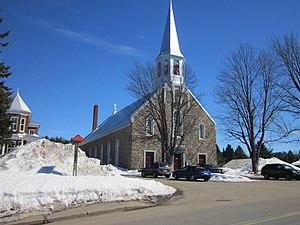
Église Saint-Élie à Saint-Élie-de-Caxton.
La liste des lieux de culte de la Mauricie comprend tous les lieux de culte de la Mauricie au Québec. La majorité de ceux-ci sont catholiques et font partie du diocèse de Trois-Rivières. Certains sont officiellement reconnus en tant que lieu patrimonial.
Saint-Élie-de-Caxton est une municipalité du Québec située dans la municipalité régionale de comté de Maskinongé en Mauricie, au Québec, au Canada.
Cette liste recense les biens du patrimoine immobilier de la Mauricie inscrits au répertoire du patrimoine culturel du Québec. Cette liste est divisées par municipalité régionale de comté géographique.